Parimarjan Negi

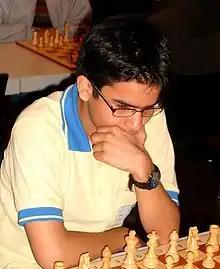

Parimarjan Negi (born 9 February 1993) is an Indian chess grandmaster. He achieved the grandmaster title at the age of 13 years, 4 months, and 20 days, which made him the second youngest grandmaster in history at the time. he is the ninth youngest player to achieve this feat.